Karl Heinrich von Nassau-Siegen

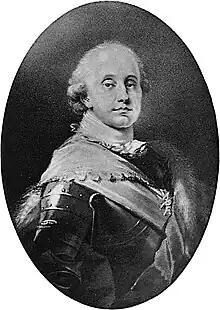
Prince of Nassau-Siegen

Karl Heinrich von Nassau-Siegen (5 January 1743 – 10 April 1808), was a French-born fortune-seeker and adventurer active in Spain, Poland and the Russian Empire. A controversial figure, he was best known as Catherine II's least successful naval commander.